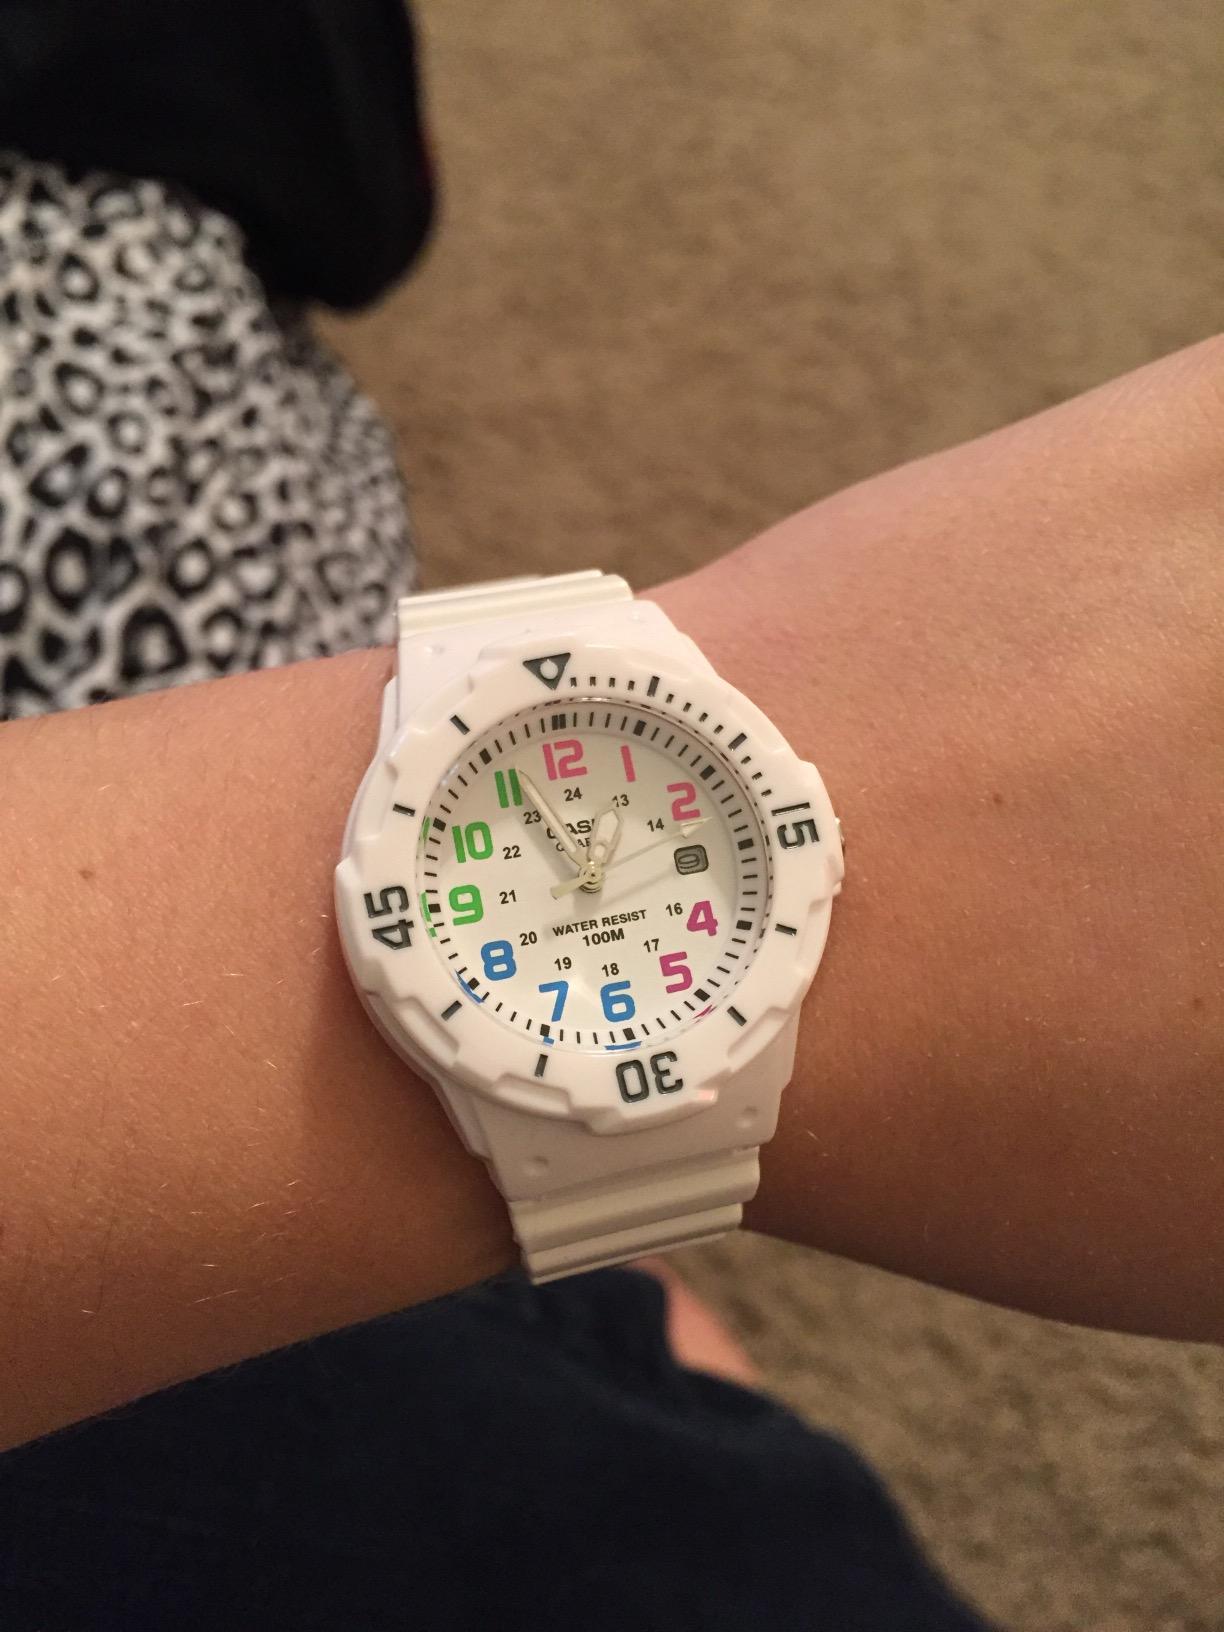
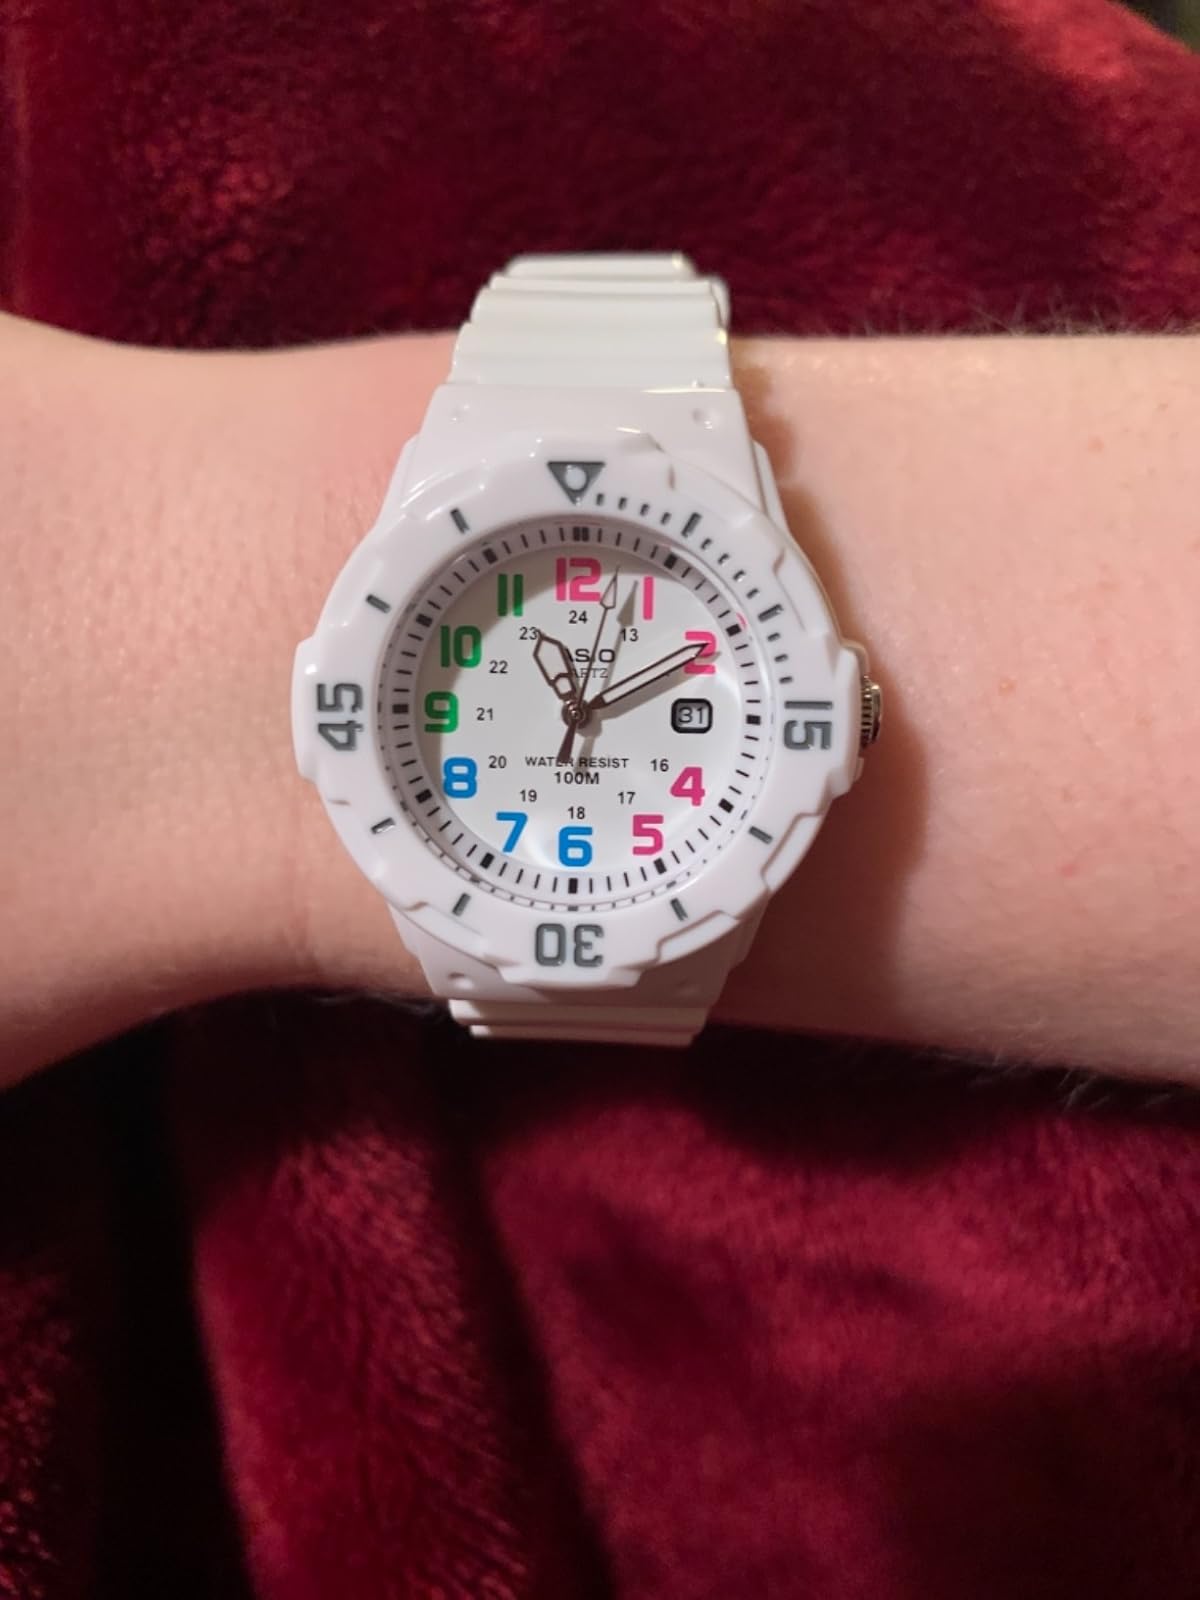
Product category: accessories_watch
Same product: yes